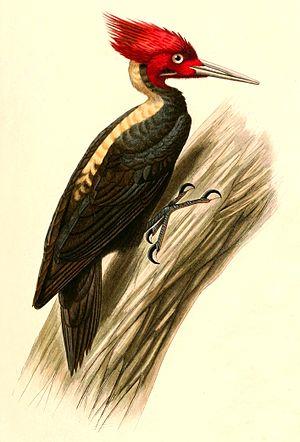
Le Pic à dos crème ou Pic de Boié est une espèce d'oiseau de la famille des Picidae. Son aire de répartition s'étend sur le Brésil, l'Uruguay, l'Argentine, le Paraguay et la Bolivie.